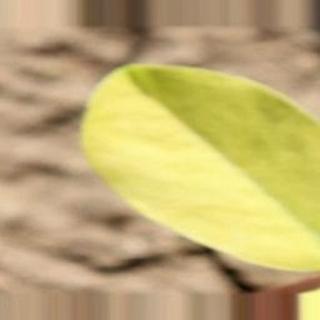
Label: groundnut_nutrition_deficiency